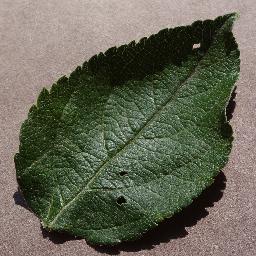
Label: Apple___healthy